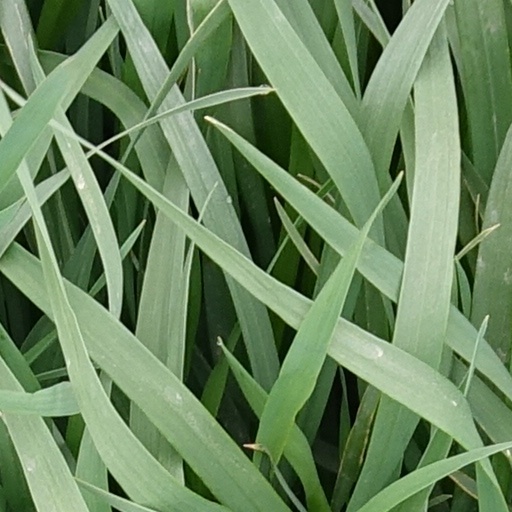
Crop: wheat